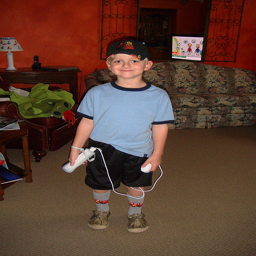
a small boy is standing with a video game controller
A young smiling boy stands holding a set of Wii motes.
A boy in a hat is smiling while holding a Wii controller.
A small happy child is standing with his Wii controller
A young boy holds his Wii controller and smiles in his living room.